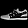
Label: Sneaker